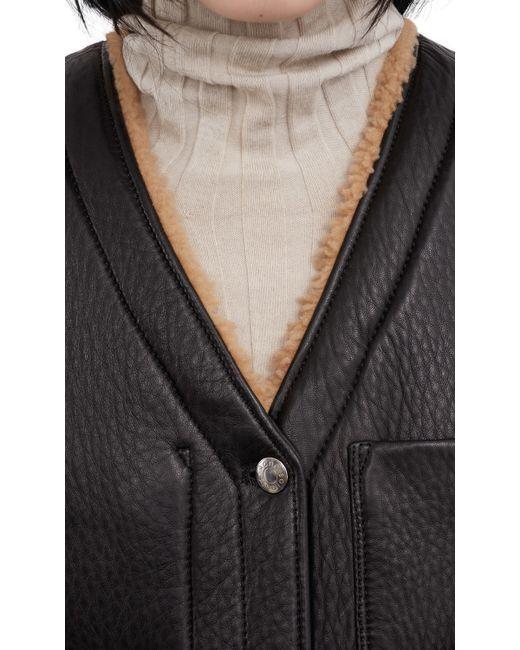
Schwarze Blade Runner Lederjacke für Damen